Ruby Romaine

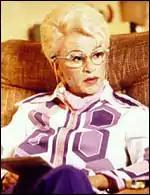

Ruby Romaine is a fictional character portrayed by Tracey Ullman on her show "Tracey Takes On..." The character became so popular that HBO greenlighted a pilot for a potential Ruby Romaine spin-off series resulting in the one-off television special, "Tracey Ullman in the Trailer Tales", in 2003. Ruby is a self-proclaimed "star maker". Ullman has repeatedly referred to Ruby as her favorite character.